Gladys Ruth Gibson

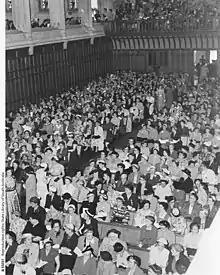
Women in the Bonython Hall for the Address of loyalty to Her Majesty the Queen in 1954

Gibson was chosen as a delegate to represent South Australia at the conference organised by the International Council of Women in Edinburgh in 1938. She was secretary of the NCW from 1939 to 1941 and served as president from 1952 to 1956, as well as being president of the South Australian branch from 1950 to 1954. In 1953 she represented the NCW in Westminster Abbey at the coronation and was presented at Court. The following year she organised the welcome to South Australia for Queen Elizabeth II which was attended by 1100 women.